Underground Railroad

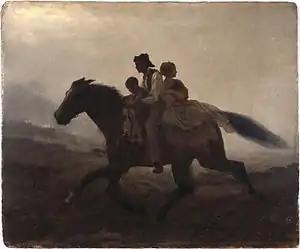
Eastman Johnson, "A Ride for Liberty – The Fugitive Slaves", oil on paperboard, 22 × 26.25 inches, , Brooklyn Museum. Depicts a family of African Americans fleeing enslavement in the Southern United States during the American Civil War.

In the 18th and 19th centuries in areas around the Chesapeake Bay and Delaware, Nanticoke people hid freedom seekers in their villages. The Nanticoke people lived in small villages near the Pocomoke River; the river rises in several forks in the Great Cypress Swamp in southern Sussex County, Delaware. African Americans escaping slavery were able to hide in swamps, and the water washed off the scent of enslaved runaways, making it difficult for dogs to track their scent. As early as the 18th century, mixed-blood communities formed. In Maryland, freedom seekers escaped to Shawnee villages located along the Potomac River. Slaveholders in Virginia and Maryland filed numerous complaints and court petitions against the Shawnee and Nanticoke for hiding freedom seekers in their villages. Odawa people also accepted freedom seekers into their villages. The Odawa transferred the runaways to the Ojibwe who escorted them to Canada. Some enslaved people who escaped slavery and fled to Native American villages stayed in their communities. White pioneers who traveled to Kentucky and the Ohio Territory saw "Black Shawnees" living with Indigenous people in the trans-Appalachian west. During the colonial era in New Spain and in the Seminole Nation in Florida, African Americans and Indigenous marriages occurred.